Roville-aux-Chênes

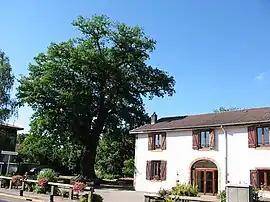
Old oak tree and town hall

Roville-aux-Chênes is a commune in the Vosges department in Grand Est in northeastern France.